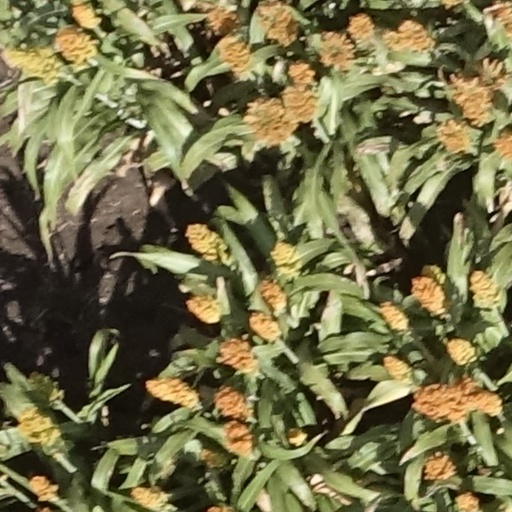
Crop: sorghum